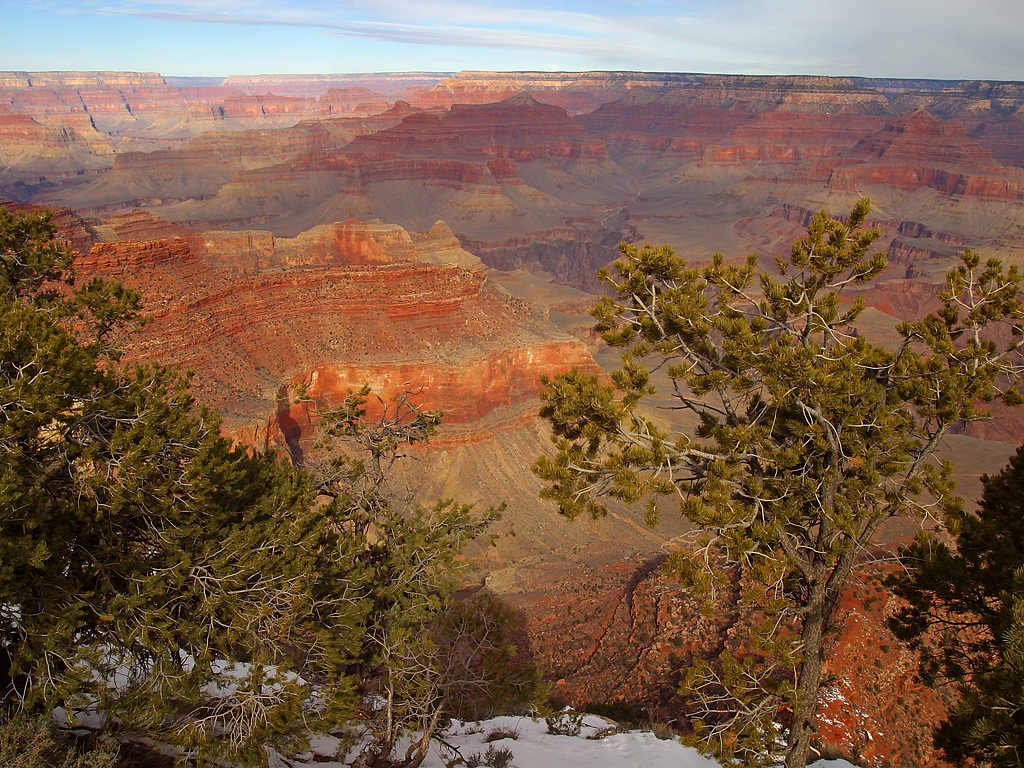
landscape, rock, wilderness, mountain, hiking, trail, valley, travel, hike, autumn, usa, holiday, gorge, canyon, grand canyon, national park, arizona, geology, badlands, deep, plateau, ecosystem, wadi, enormous, landform, natural environment, geographical feature